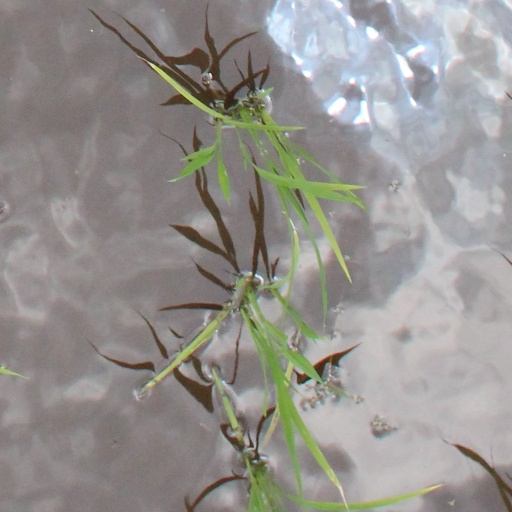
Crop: rice